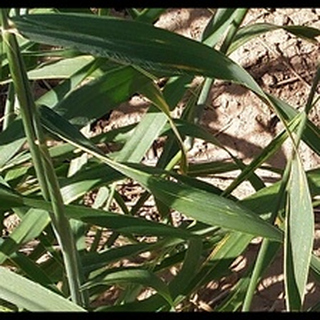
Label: healthy_wheat